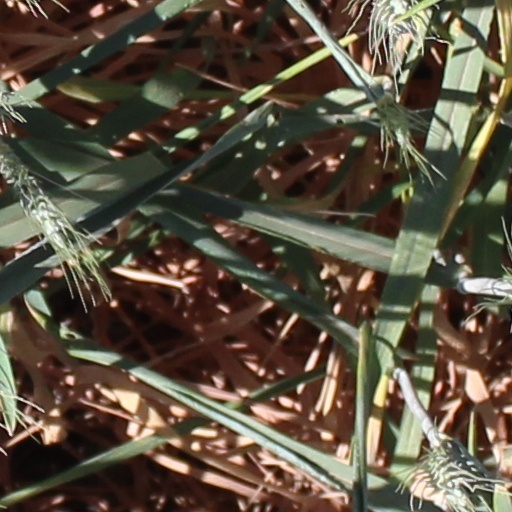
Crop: wheat